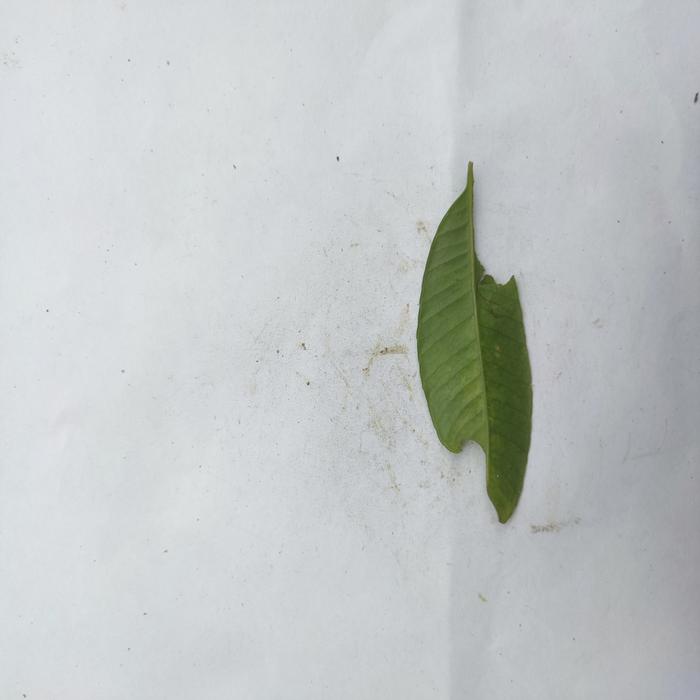
Crop: Hog Plum
Leaf condition: Anthracnose